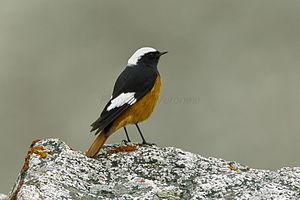
Le Rougequeue de Güldenstädt est une espèce d'oiseau de la famille des Muscicapidae.